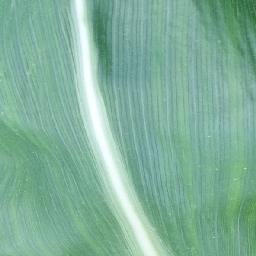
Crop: corn
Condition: (maize)_healthy